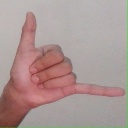
अक्षर: द